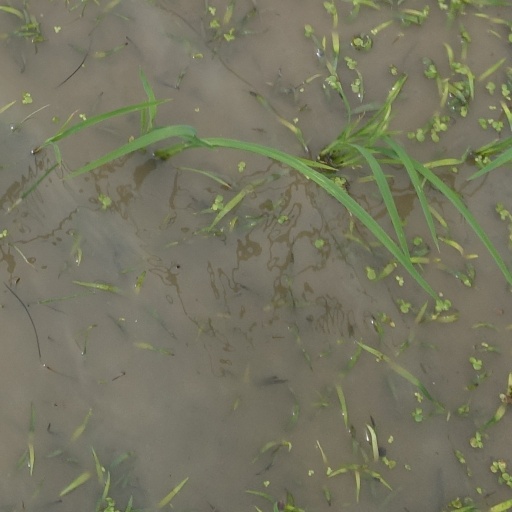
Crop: rice